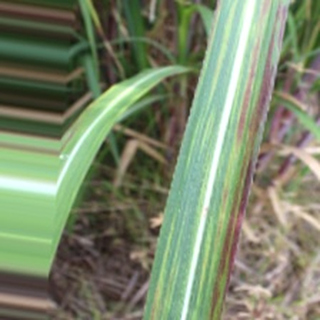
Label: sugarcane_bacterial_blight